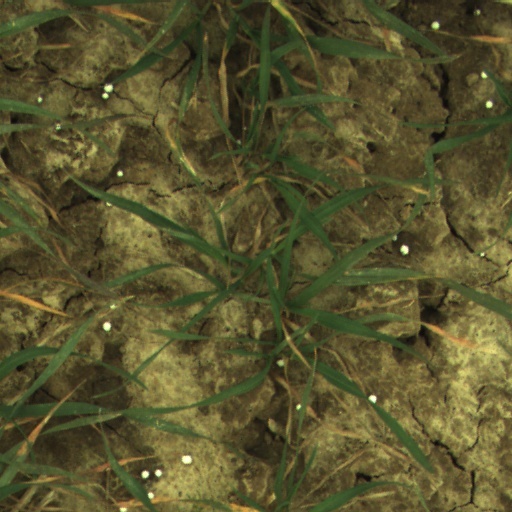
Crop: wheat